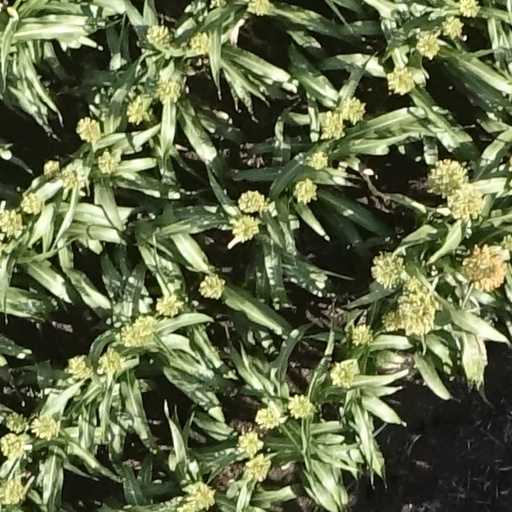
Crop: sorghum